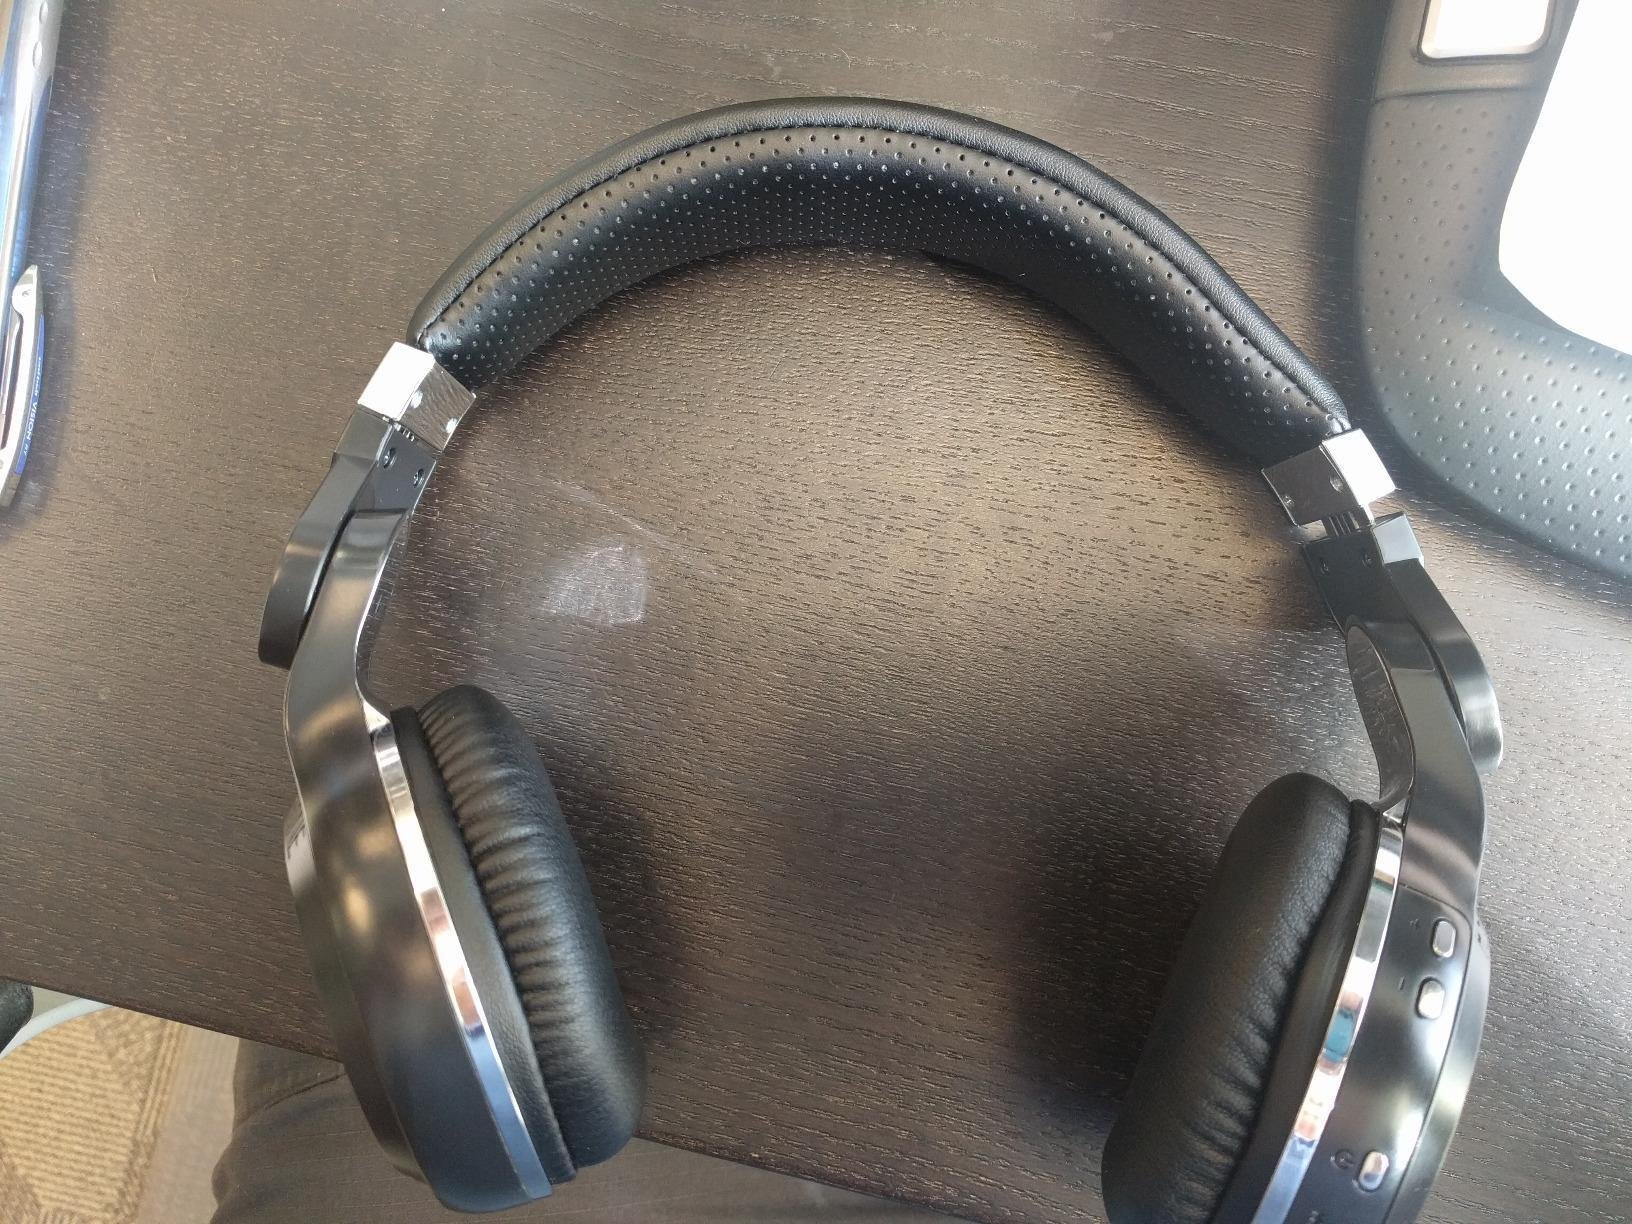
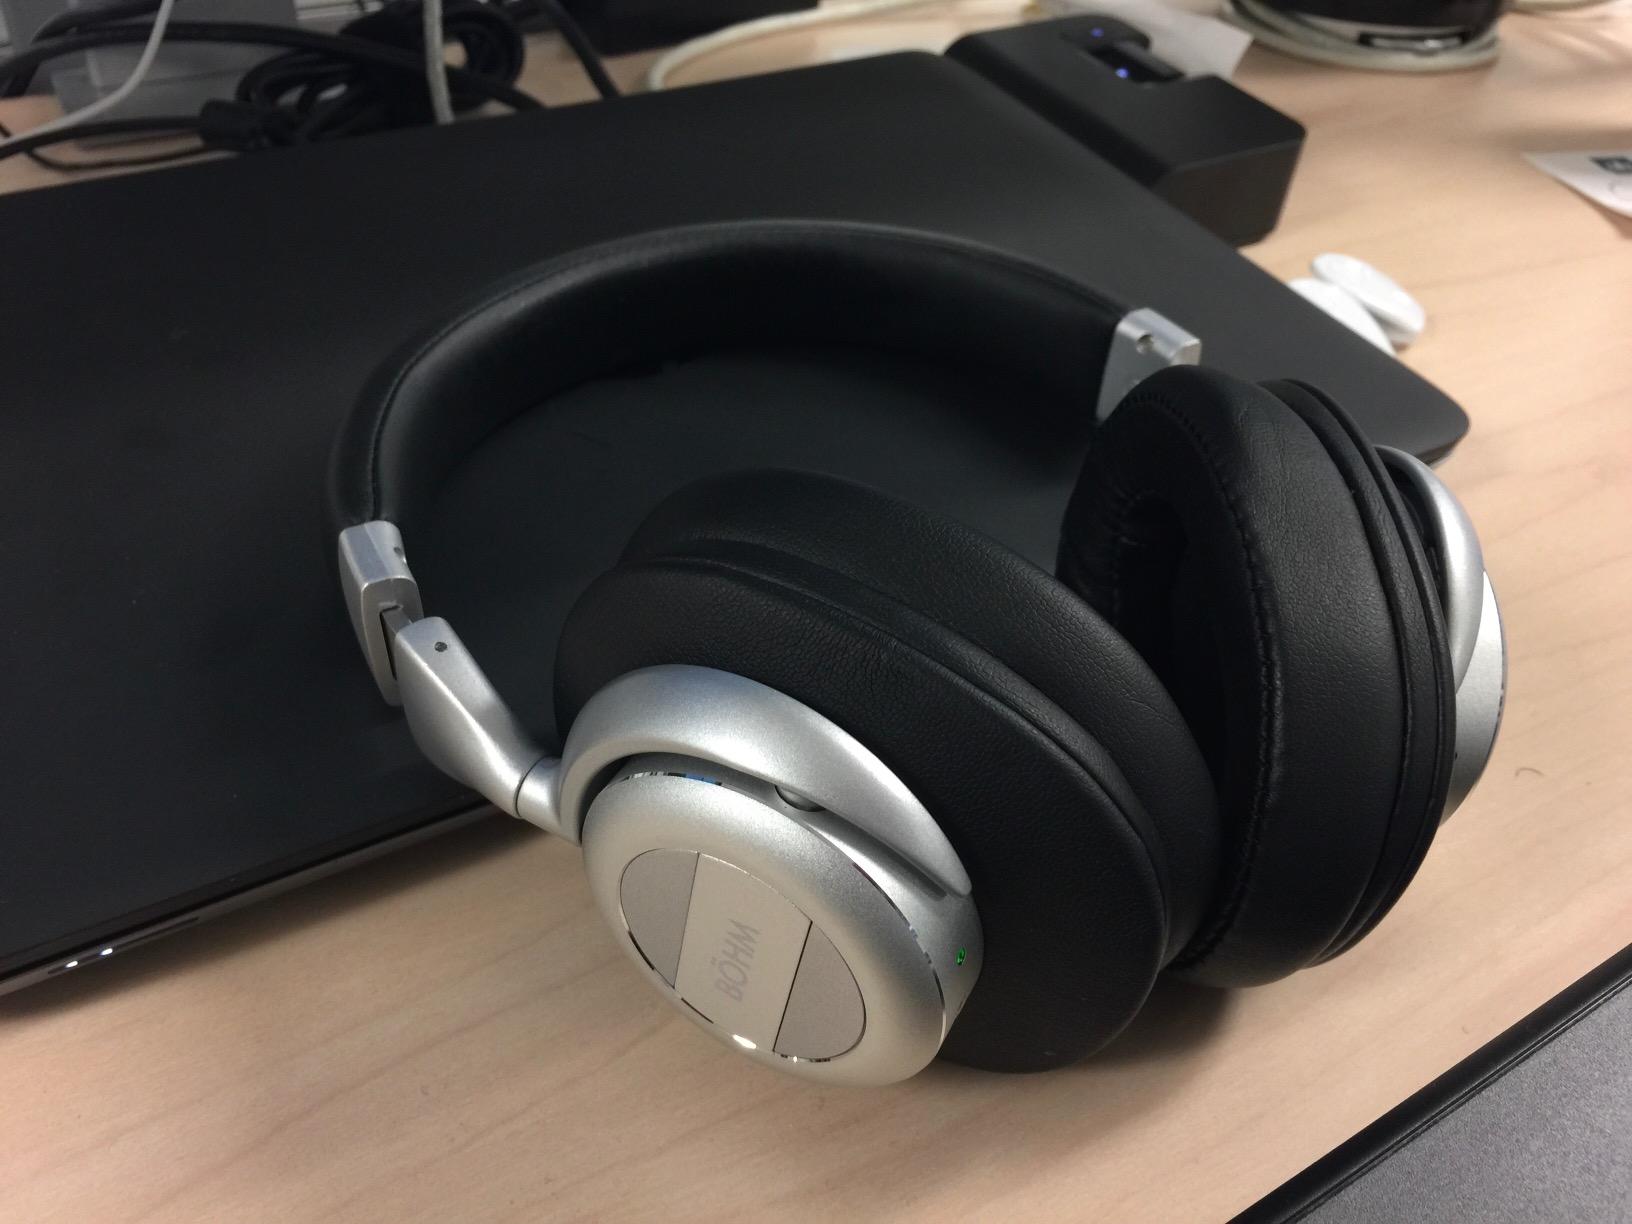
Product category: headphones
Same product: no